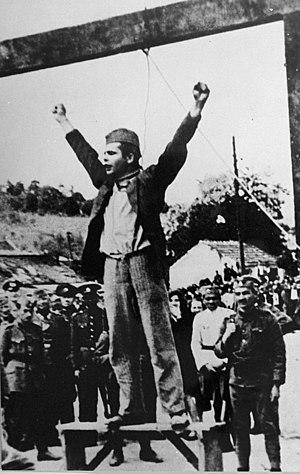
Le monument aux combattants de la Révolution à Valjevo se trouve à Valjevo, dans le district Kolubara, en Serbie. Il est inscrit sur la liste des monuments culturels protégés de la République de Serbie.
Le Front yougoslave englobe l'ensemble des opérations militaires conduites en Yougoslavie pendant la Seconde Guerre mondiale. Ce pays des Balkans devient un théâtre d'opérations du conflit mondial au printemps 1941. Le gouvernement yougoslave s'allie en effet à l'Allemagne nazie fin mars, mais il est renversé par un coup d'État deux jours plus tard. En réaction, les forces de l'Axe envahissent le royaume le 6 avril. La Yougoslavie est ensuite démembrée, et son territoire annexé ou occupé par l'Allemagne, l'Italie, la Hongrie et la Bulgarie. Deux parties du pays deviennent des États « indépendants » : la Croatie, où le mouvement fasciste des Oustachis est mis au pouvoir et installe une dictature particulièrement meurtrière, et la Serbie, où est proclamé un gouvernement collaborateur.